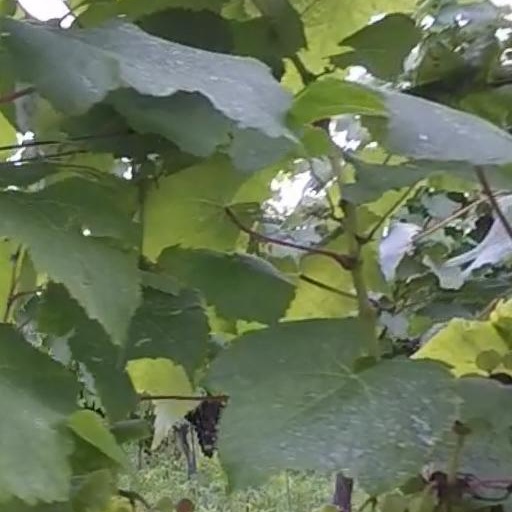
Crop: grape